History of the Jews in Laupheim

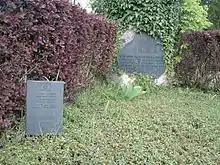
Memorial of the Synagogue

After the appointment of Adolf Hitler as Chancellor of Germany on 30 January 1933 and the subsequent seizure of power by his party, the National Socialist German Workers Party, Jewish life in Laupheim began to change for the worse. During the previous decades, Jews had been influential and prominent members in all ways of life, not only in the economic life but also in the cultural sphere. Numerous non-Jews had been employed by Jewish-run businesses and by Jewish households. Jews had been participating in all spheres of public and commercial life. The local craftsmen had been able to rely on Jewish customers to sell their products to. Jews were members in several cultural, political and social societies. All these relations began to loosen or even abruptly break down after January 1933. On 1 April 1933, the nationwide Nazi boycott of Jewish businesses, organised by Julius Streicher, also took place in Laupheim. Members of the local SA positioned themselves in front of Jewish shops in order to intimidate potential customers and prevent them from entering. The windows of one shop were smashed. In the year following the Nazis' rise to power, in the course of so-called "Gleichschaltung", the Laupheim Jews were deprived of membership of all non-Jewish organisations, be it political or cultural. On 6 November 1935, a non-local party group leader of the NSDAP took photographs of customers entering a shoe shop, which happened to be owned by a Jew. This caused such a commotion that the police had to be called in to disperse the crowd, which was shouting abuse at entering customers by calling them "Volksverräter " (people's traitors) and "Judenknecht" (Jews' servant). The propaganda of the ruling party had its effects in that the turnover of Jewish businesses decreased dramatically; one shop's revenue declined even by 80 percent. Many customers went for their purchases to Ulm and Biberach instead. The Nuremberg Laws of 1935, reduced the Jews in Germany to the status of second class citizens and prohibited the Jews to employ female Aryans under the age of 45.